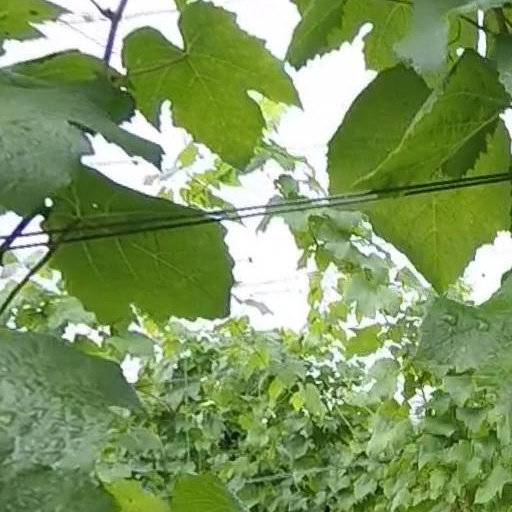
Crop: grape